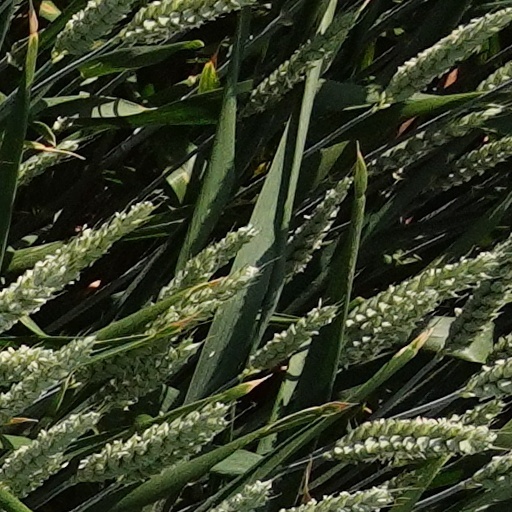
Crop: wheat